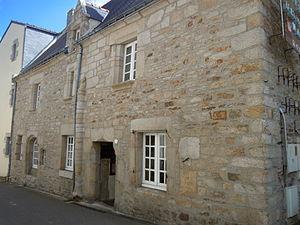
la maison dite du Marquis à Plouay (Morbihan), ancien siège de la juridiction du seigneur de Pontcallec
Plouay [pluɛ] est une commune française située dans le département du Morbihan, en région Bretagne. Historiquement, elle fait partie du Kemenet-Héboé et du Pays de Lorient.